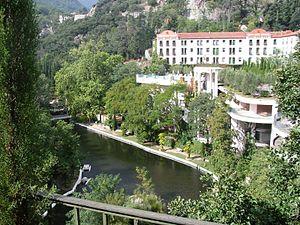
Molitg-les-Bains, Pyrénées-Orientales, France
Molitg-les-Bains est une commune française, située dans le département des Pyrénées-Orientales en région Occitanie. Ses habitants sont appelés les Molitjaires.